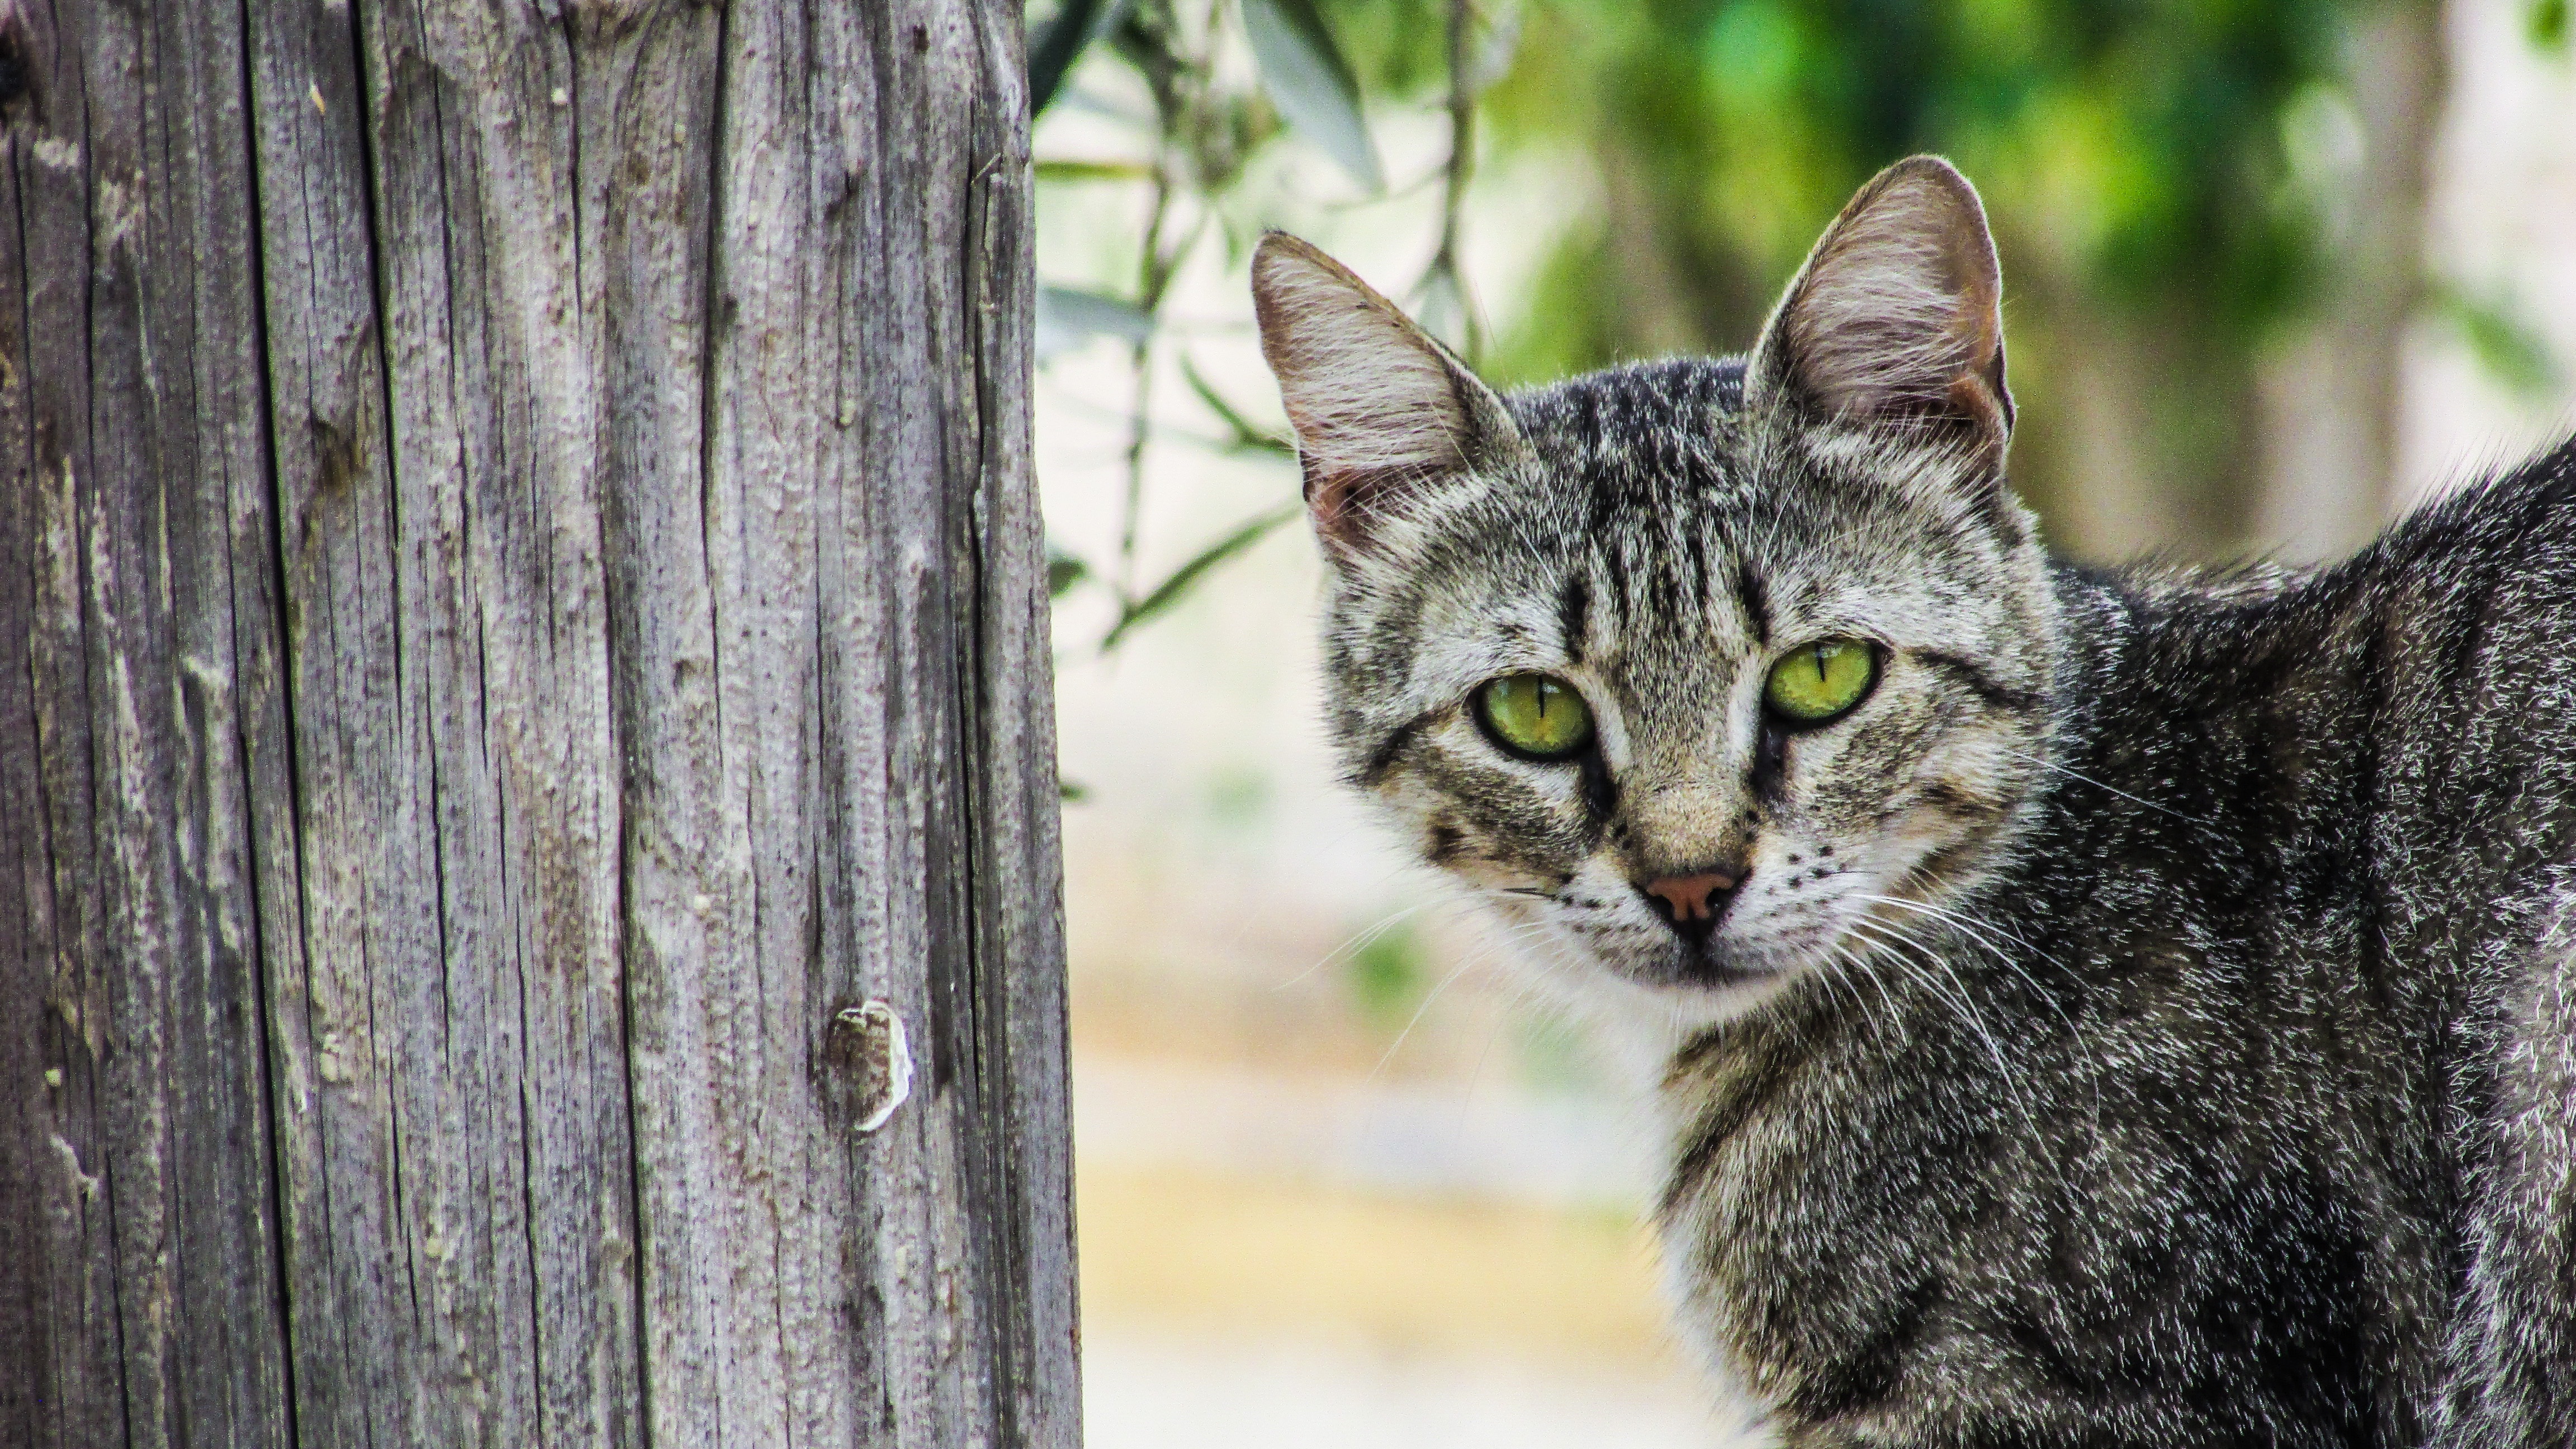
looking, village, wildlife, young, cat, mammal, fauna, whiskers, grey, lovely, vertebrate, adorable, stray, curious, cyprus, tabby cat, wild cat, small to medium sized cats, cat like mammal